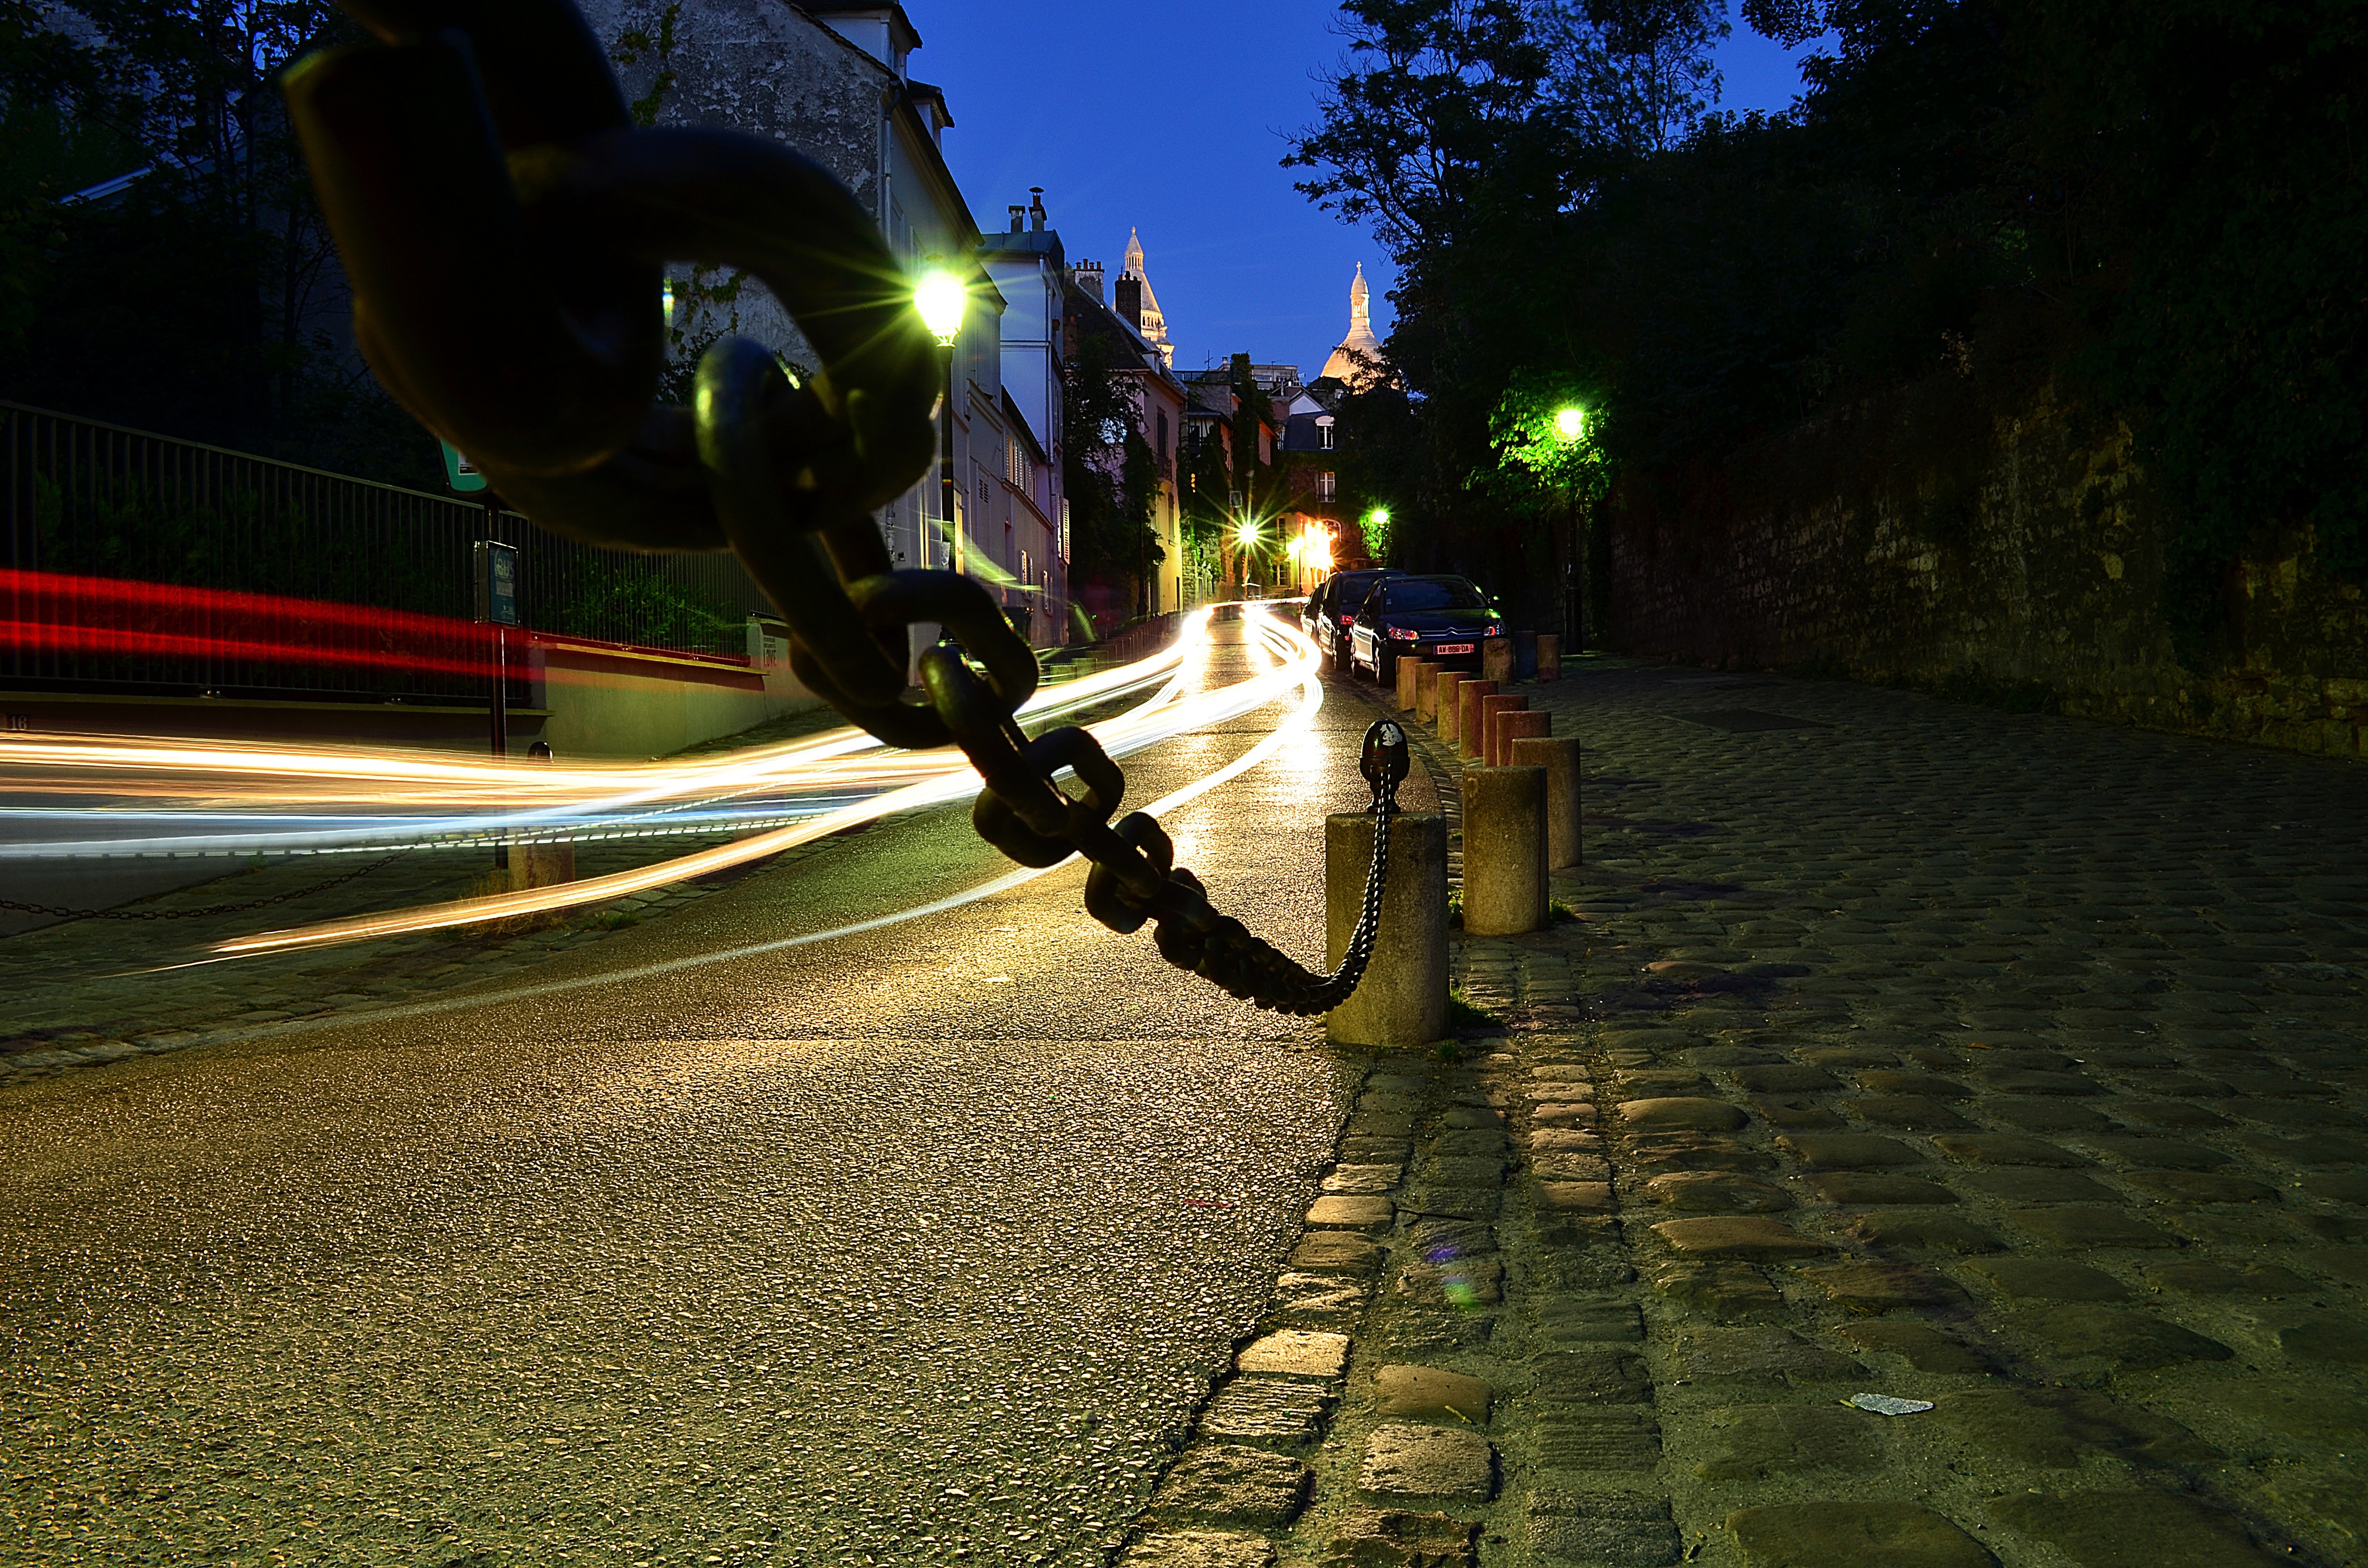
night, light, street light, lighting, cobblestone, sky, road surface, road, street, tree, photography, infrastructure, asphalt, plant, screenshot, darkness, shadow, games, city, light fixture